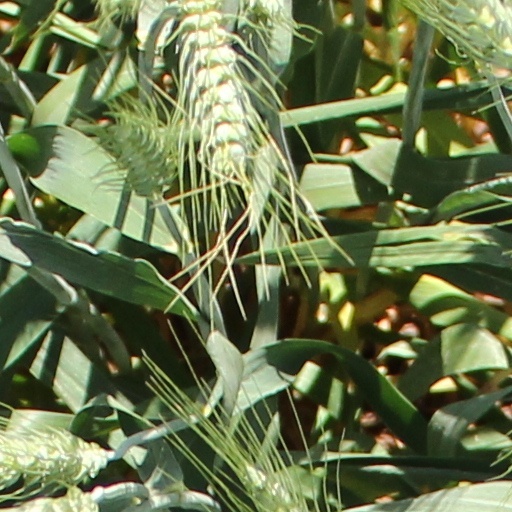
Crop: wheat